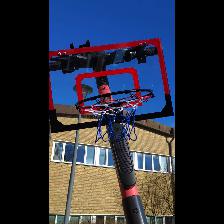
Label: NonHuman